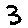
Label: 3